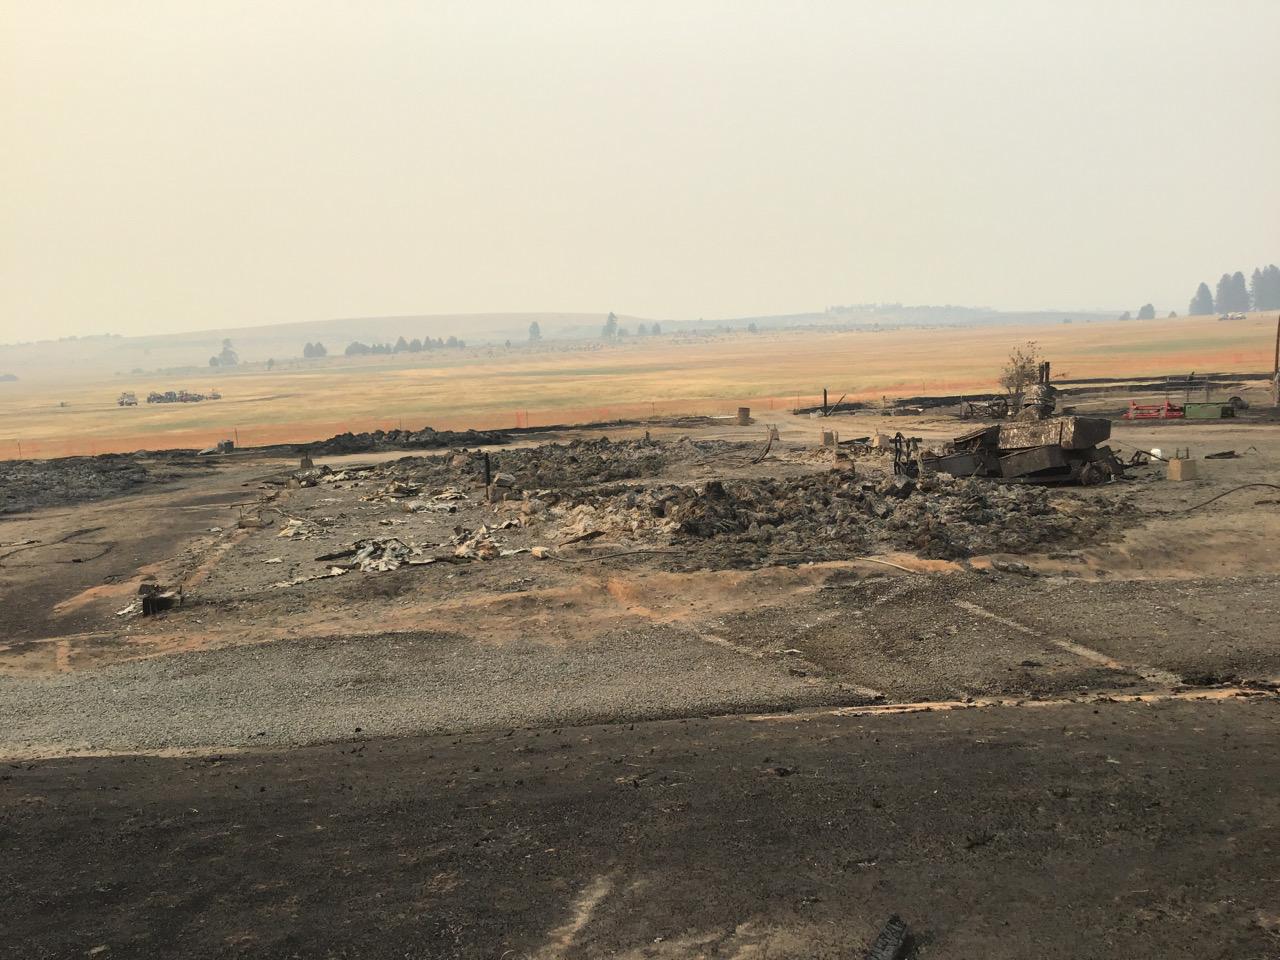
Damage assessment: destroyed